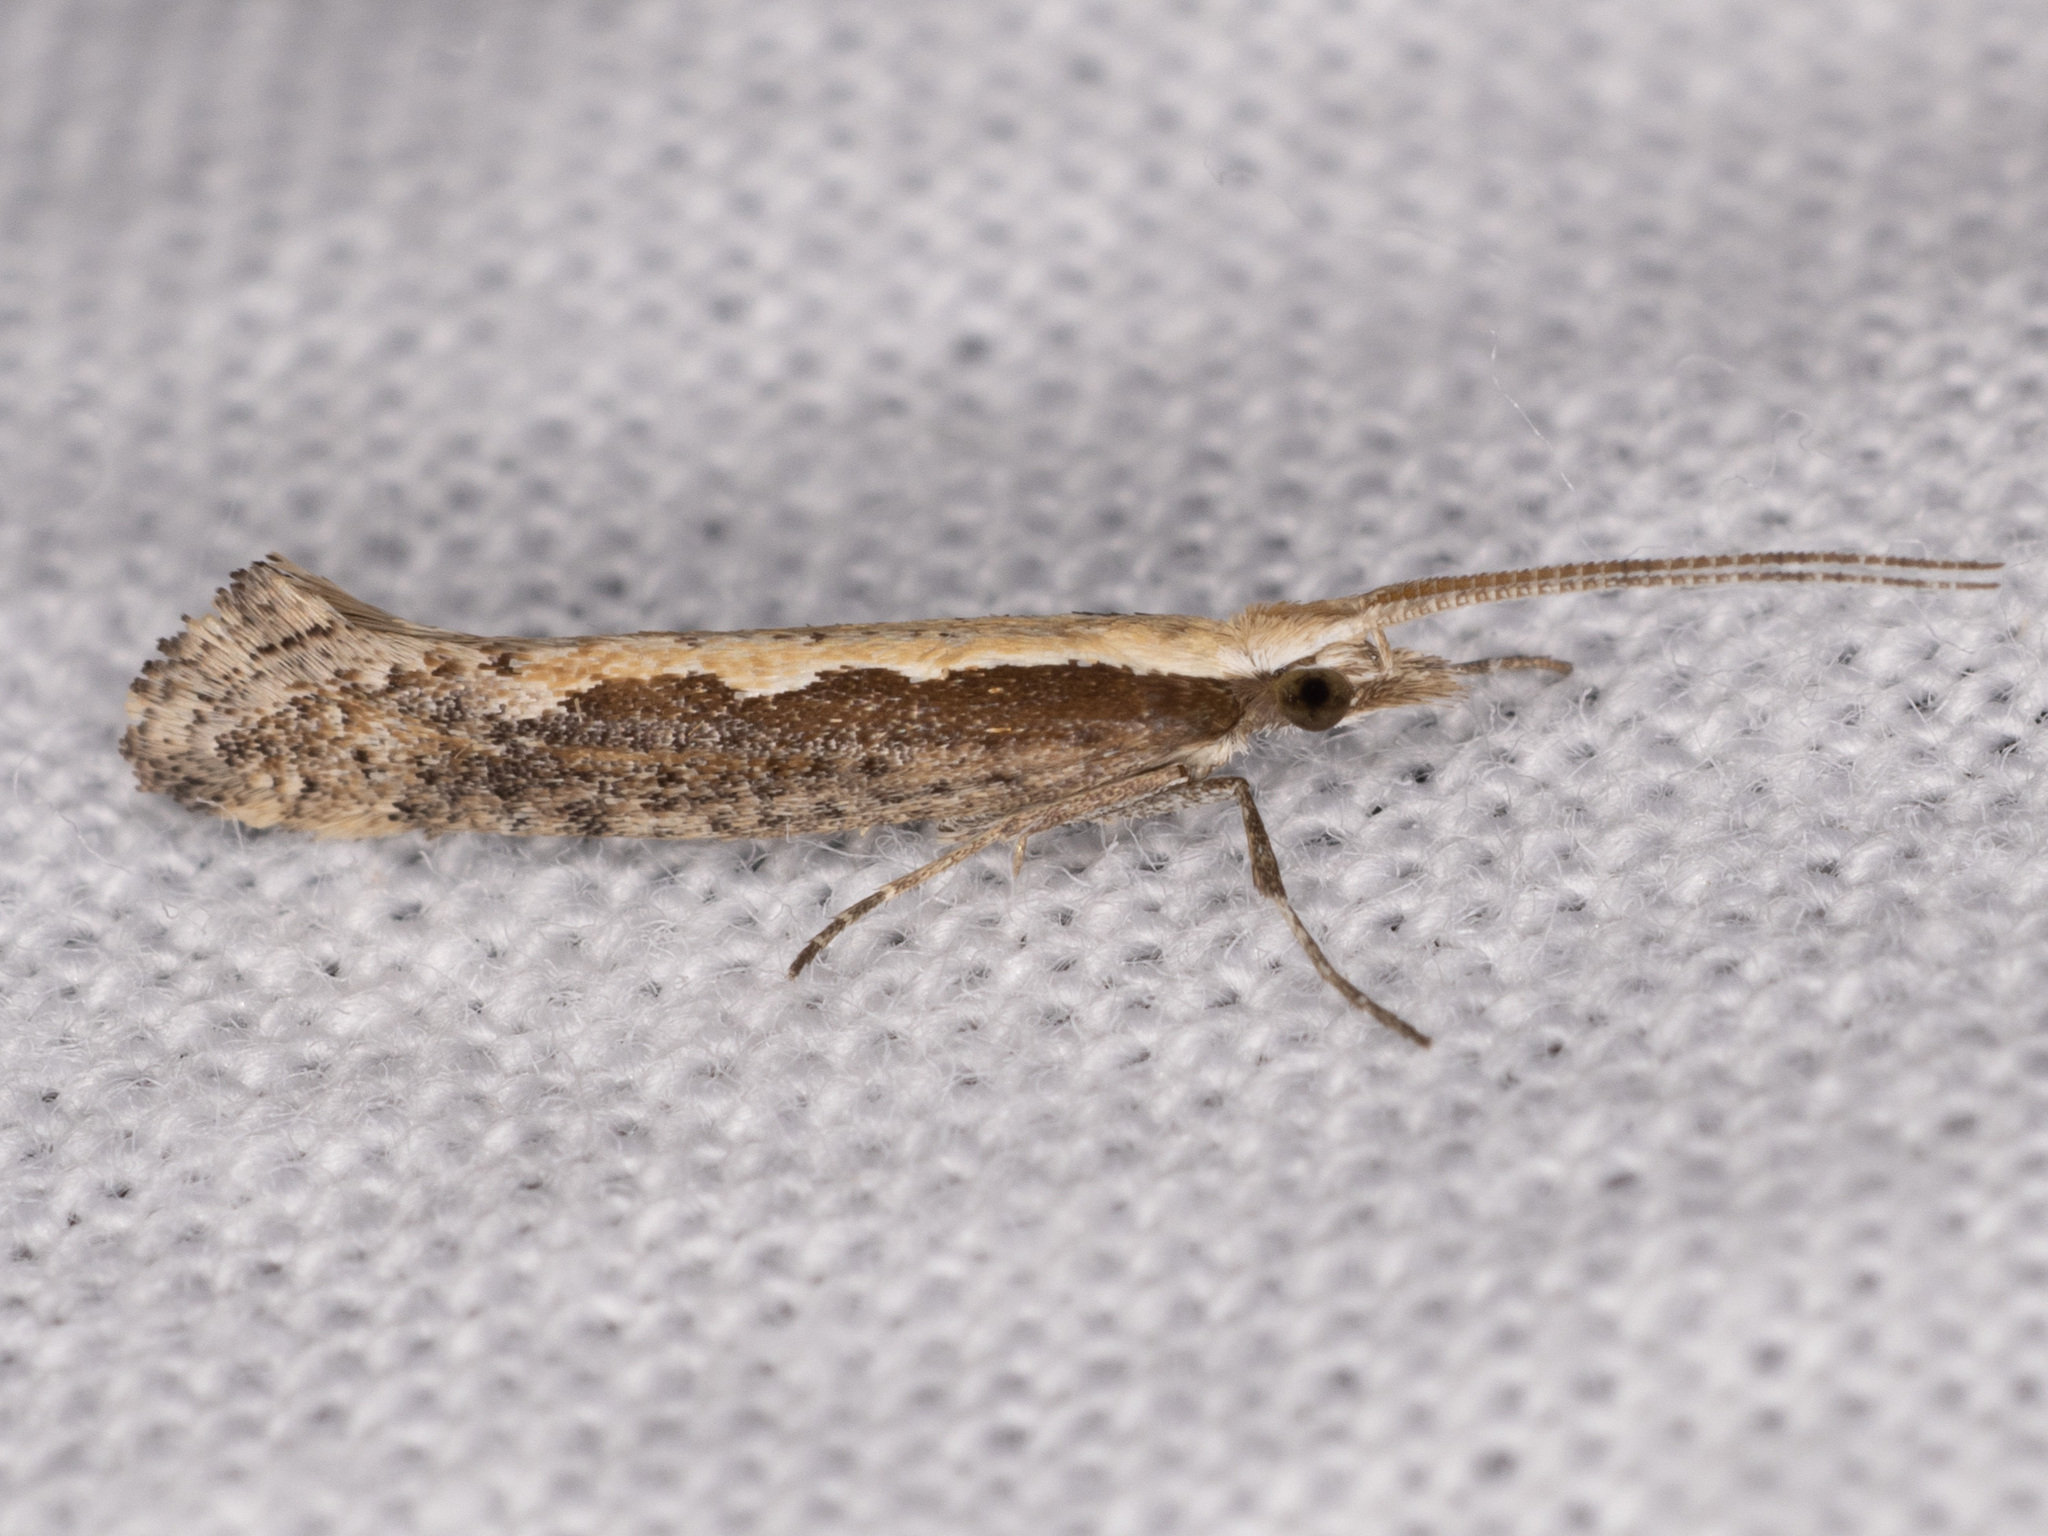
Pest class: diamondback_moth